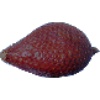
Label: salak